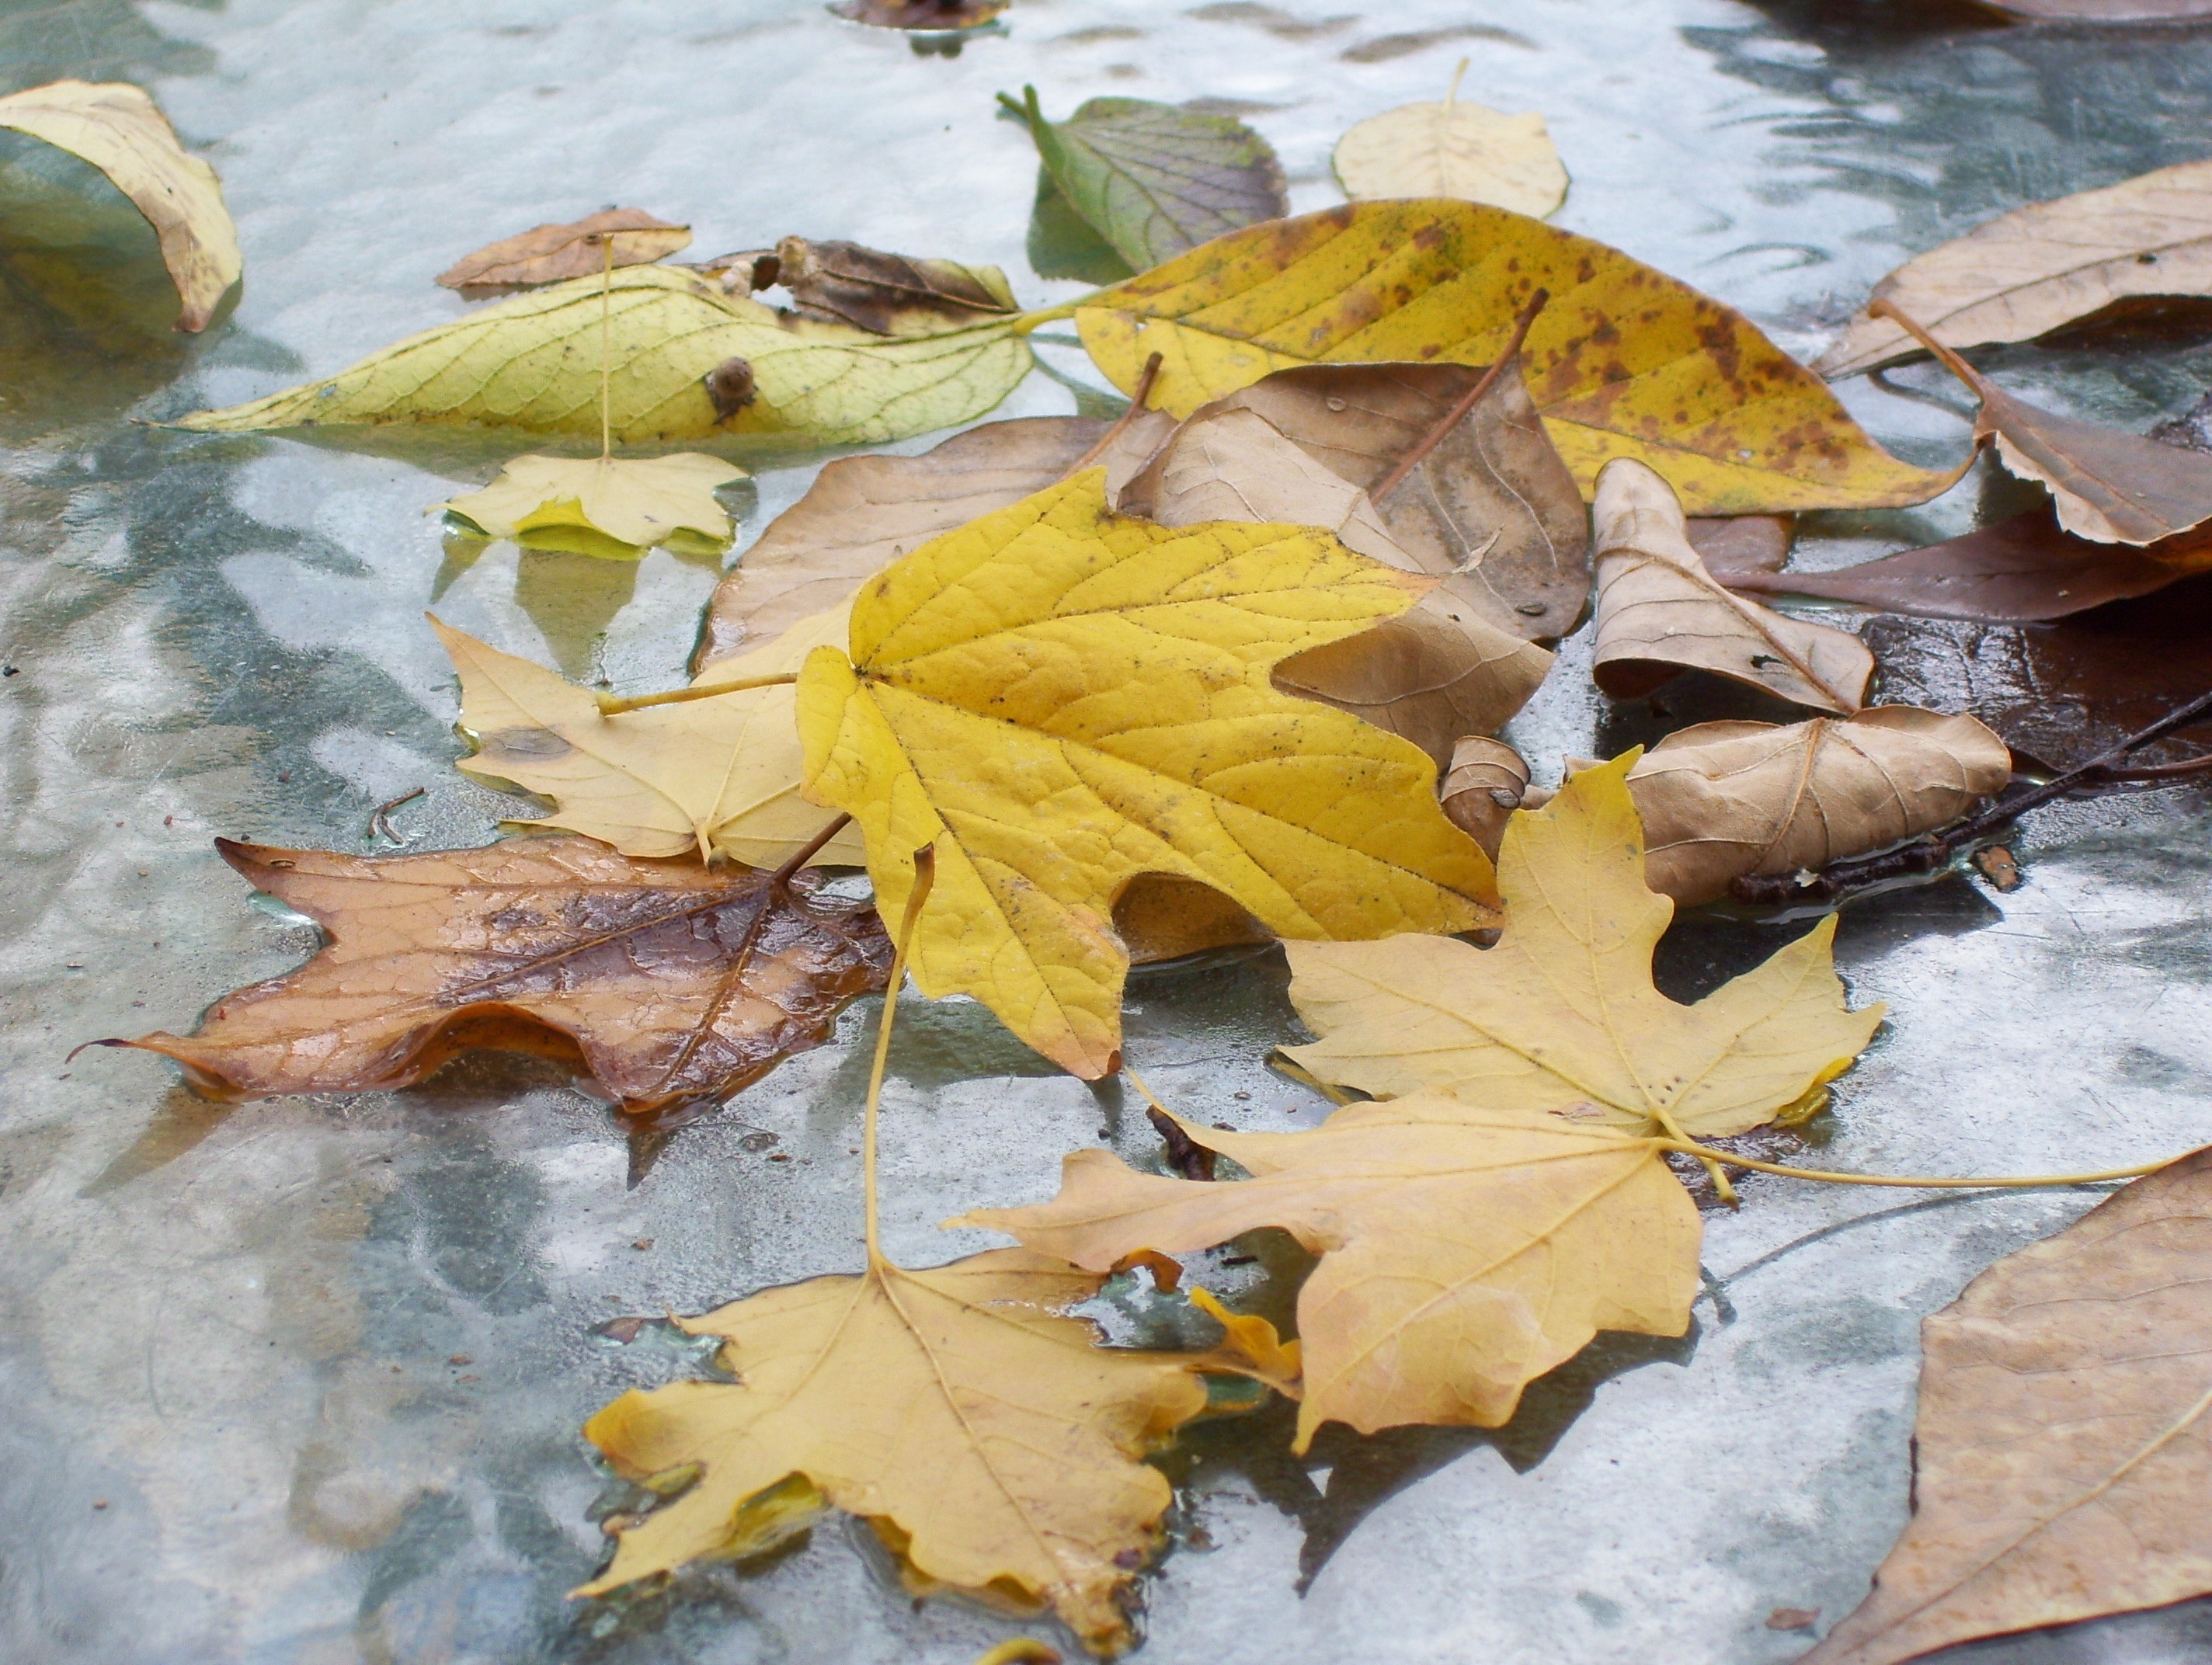
table, tree, nature, branch, plant, leaf, fall, autumn, brown, season, fauna, maple tree, maple leaf, textured, leaves, autumnal, woody plant, covered table